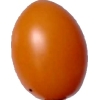
Label: tomato_cherry_orange